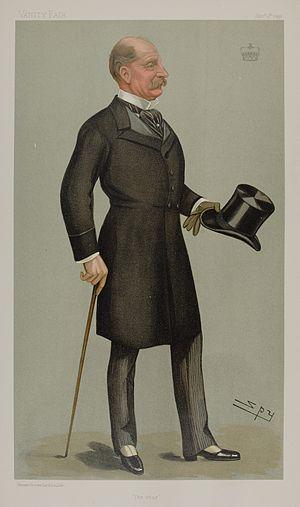
Evelyn « Star » Boscawen, 7ᵉ vicomte Falmouth, est un général et homme politique britannique.